Agriculture in Brazil

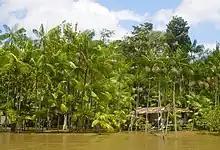
Acai trees in Pará

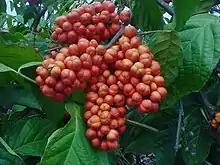
Guarana in Rondonia

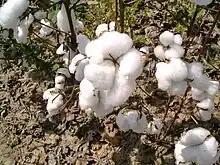
Cotton planted in the cerrado region of Bahia

The Northern region includes Acre, Amapá, Amazonas, Pará, Rondônia, Roraima and Tocantins. The Amazon rainforest occupies a significant part of the region. The region's great challenge is to combine farming with forest preservation. The region has a large production of cassava and tropical fruits such as açaí, pineapple, coconut, cocoa, banana and guarana, in addition to being a big producer of Brazil nut, black pepper and soy.